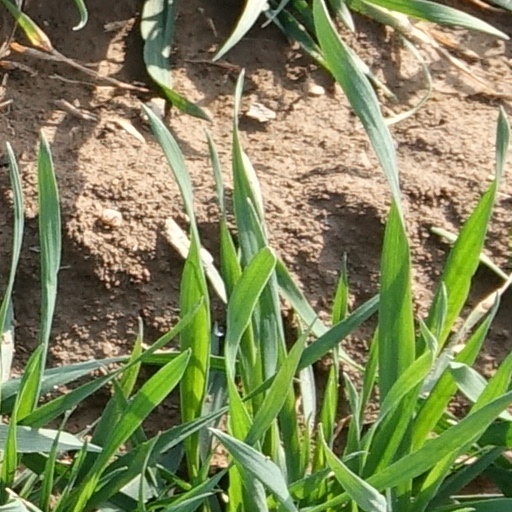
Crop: wheat